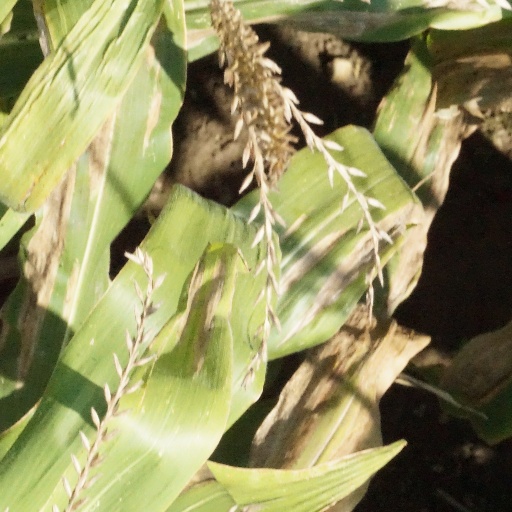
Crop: maize; corn